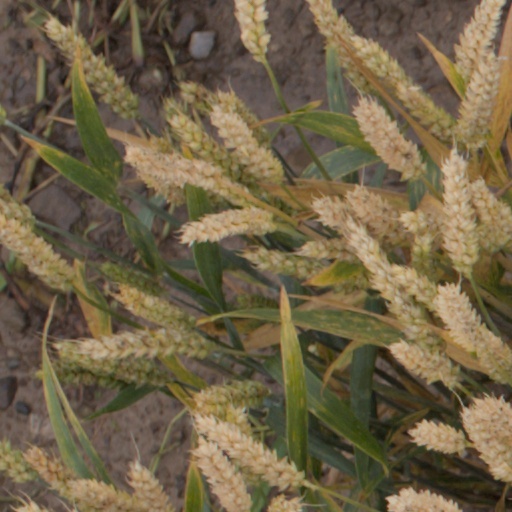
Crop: wheat